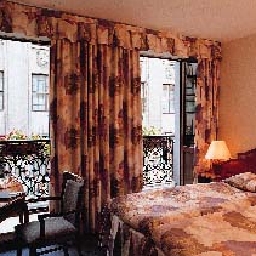
Room type: bedroom